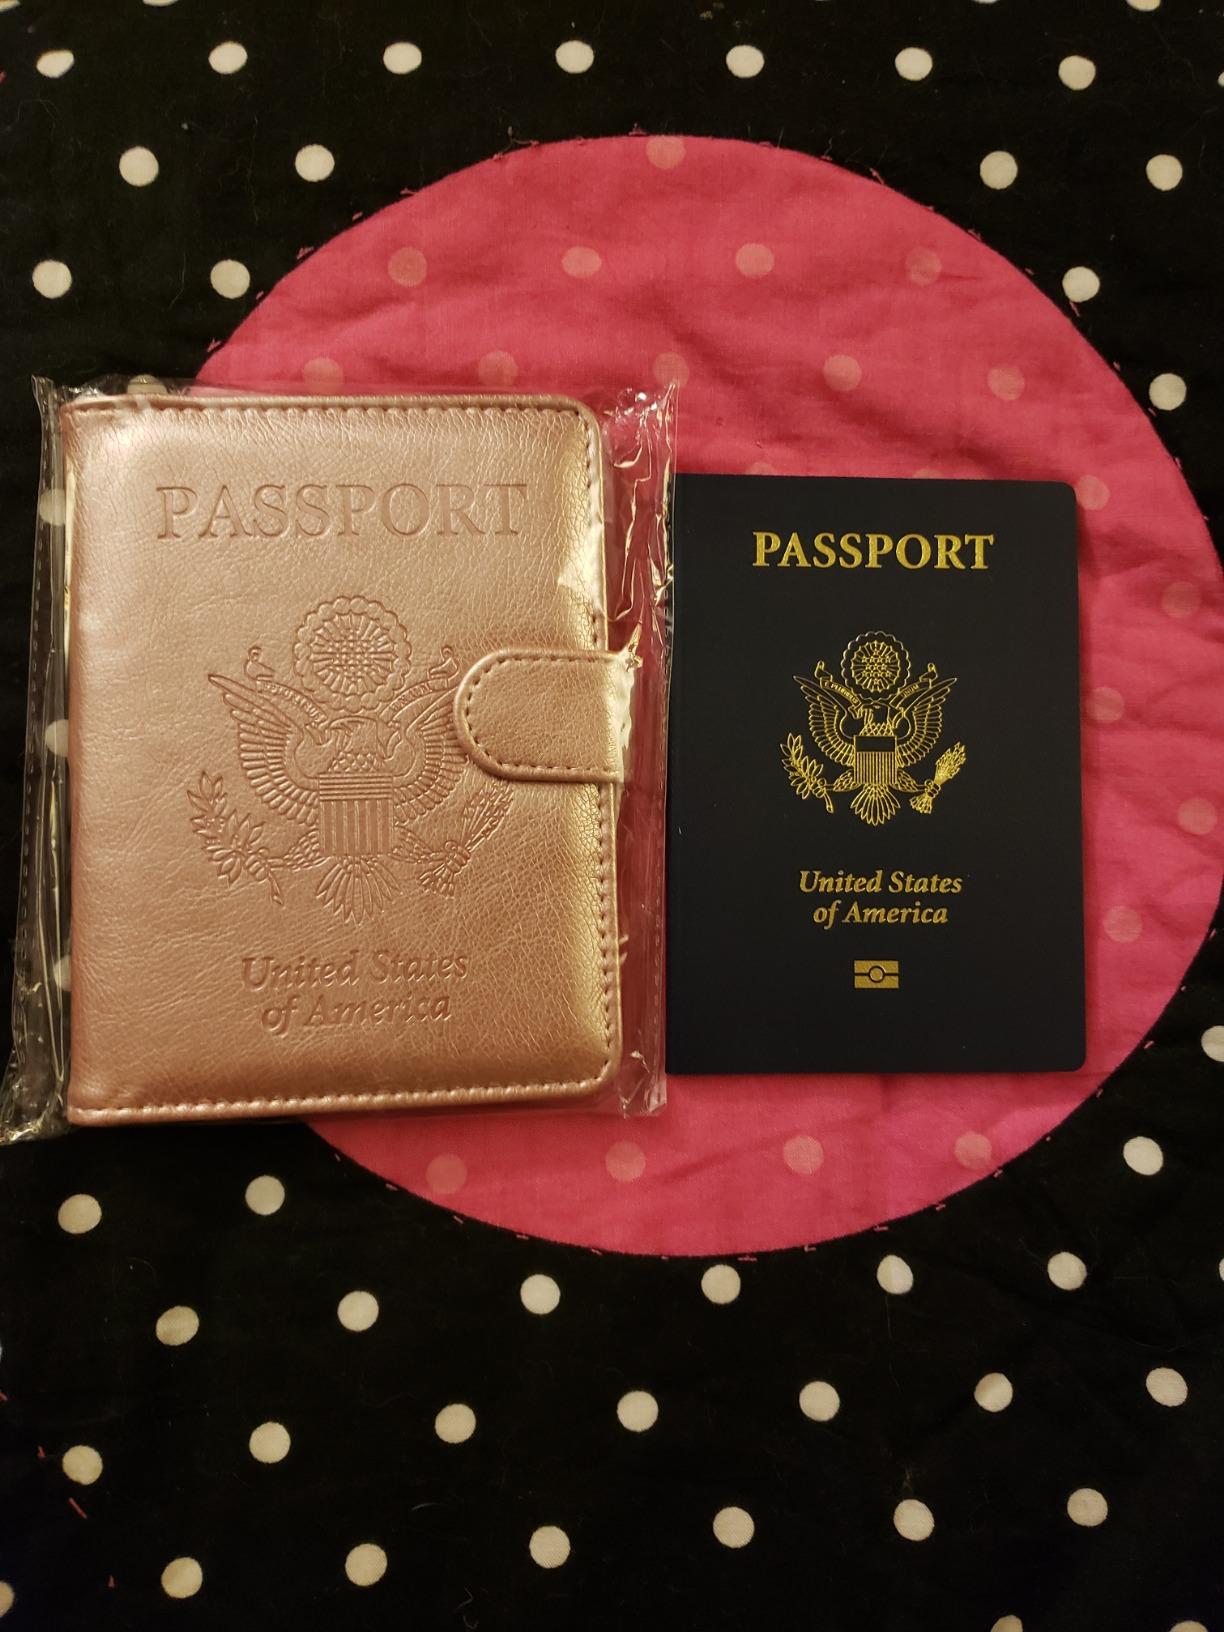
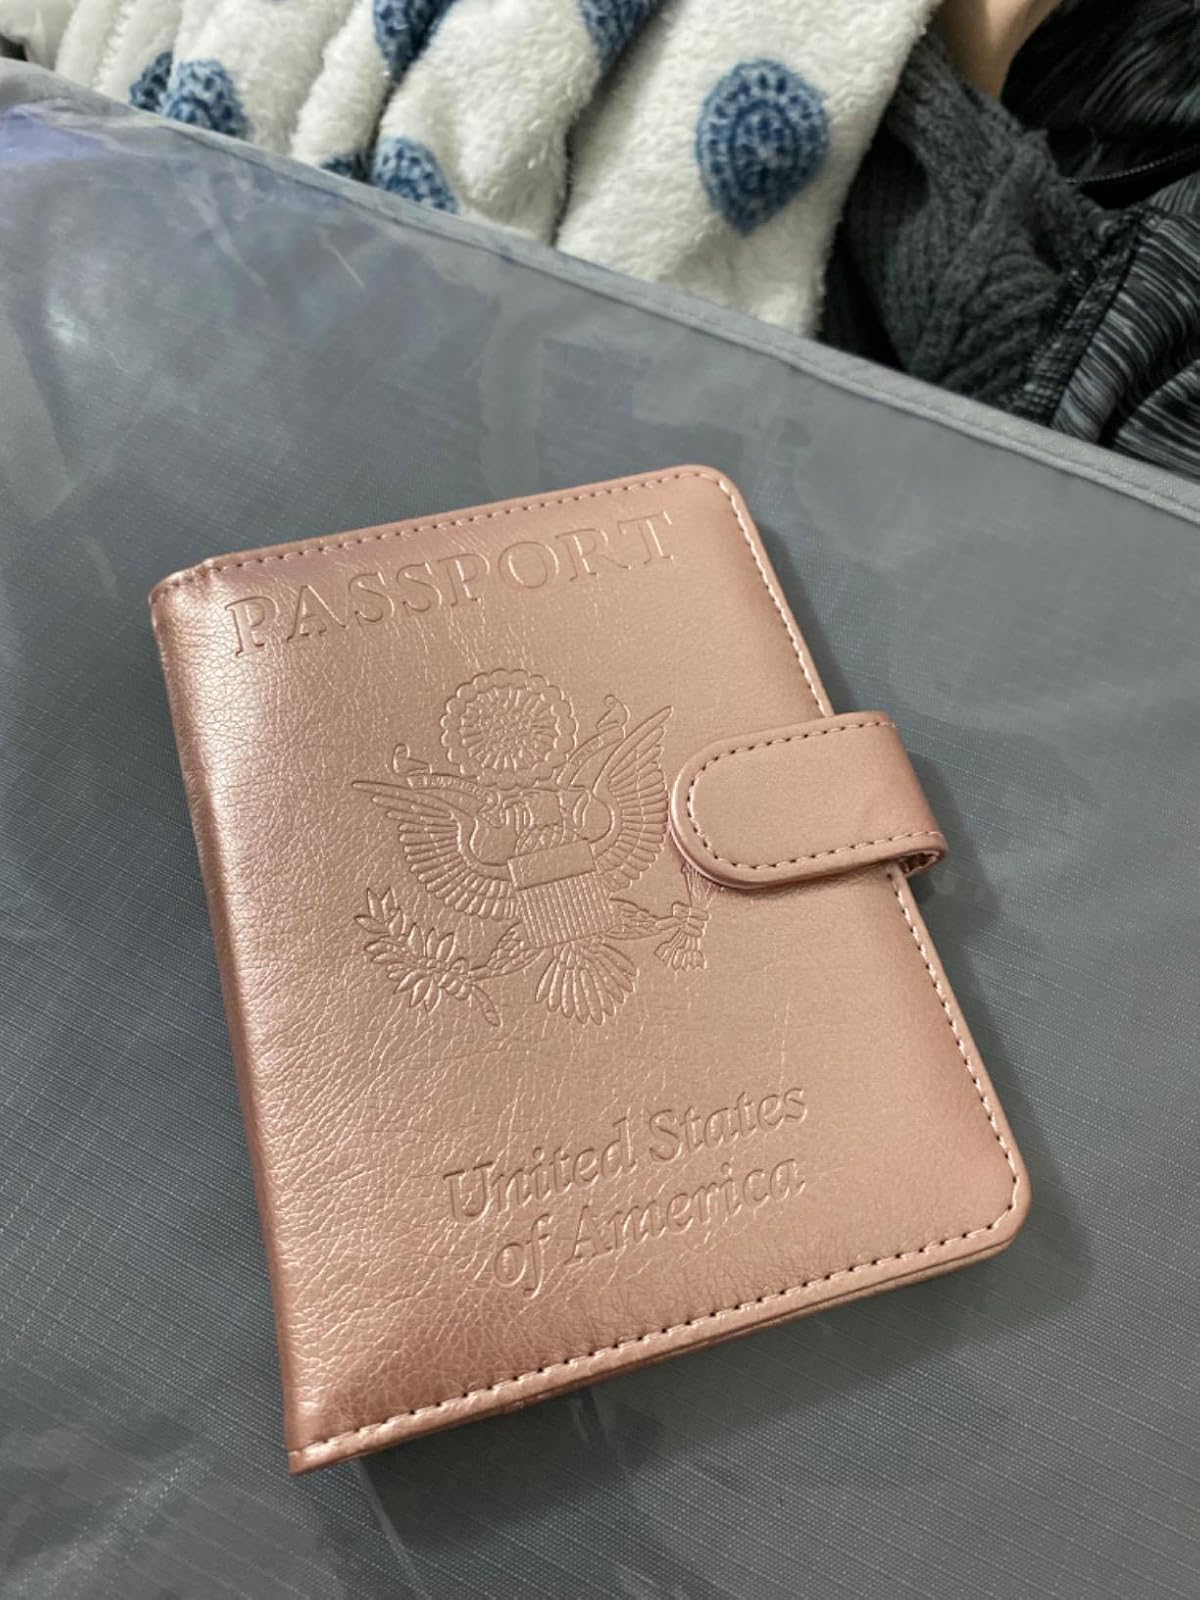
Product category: accessories_wallet
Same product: yes